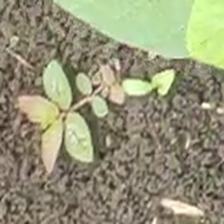
Weed species: Choti_dudhi_(Euphorbia_hirta)